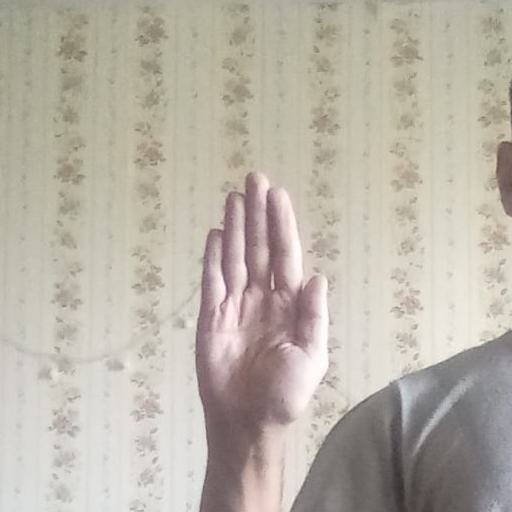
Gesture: stop